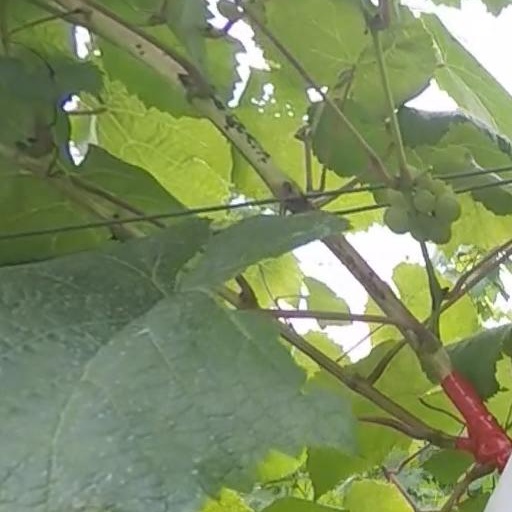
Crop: grape